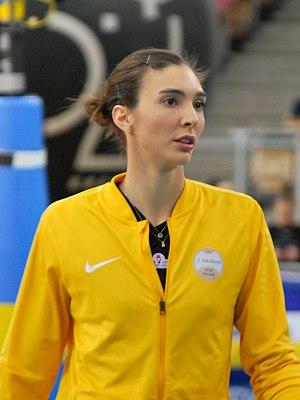
L'équipe de Turquie de volley-ball féminin est composée des meilleurs joueurs turcs sélectionnés par la Fédération turque de volley-ball. Elle est actuellement classée au 5ᵉ rang de la FIVB au 19 février 2020.